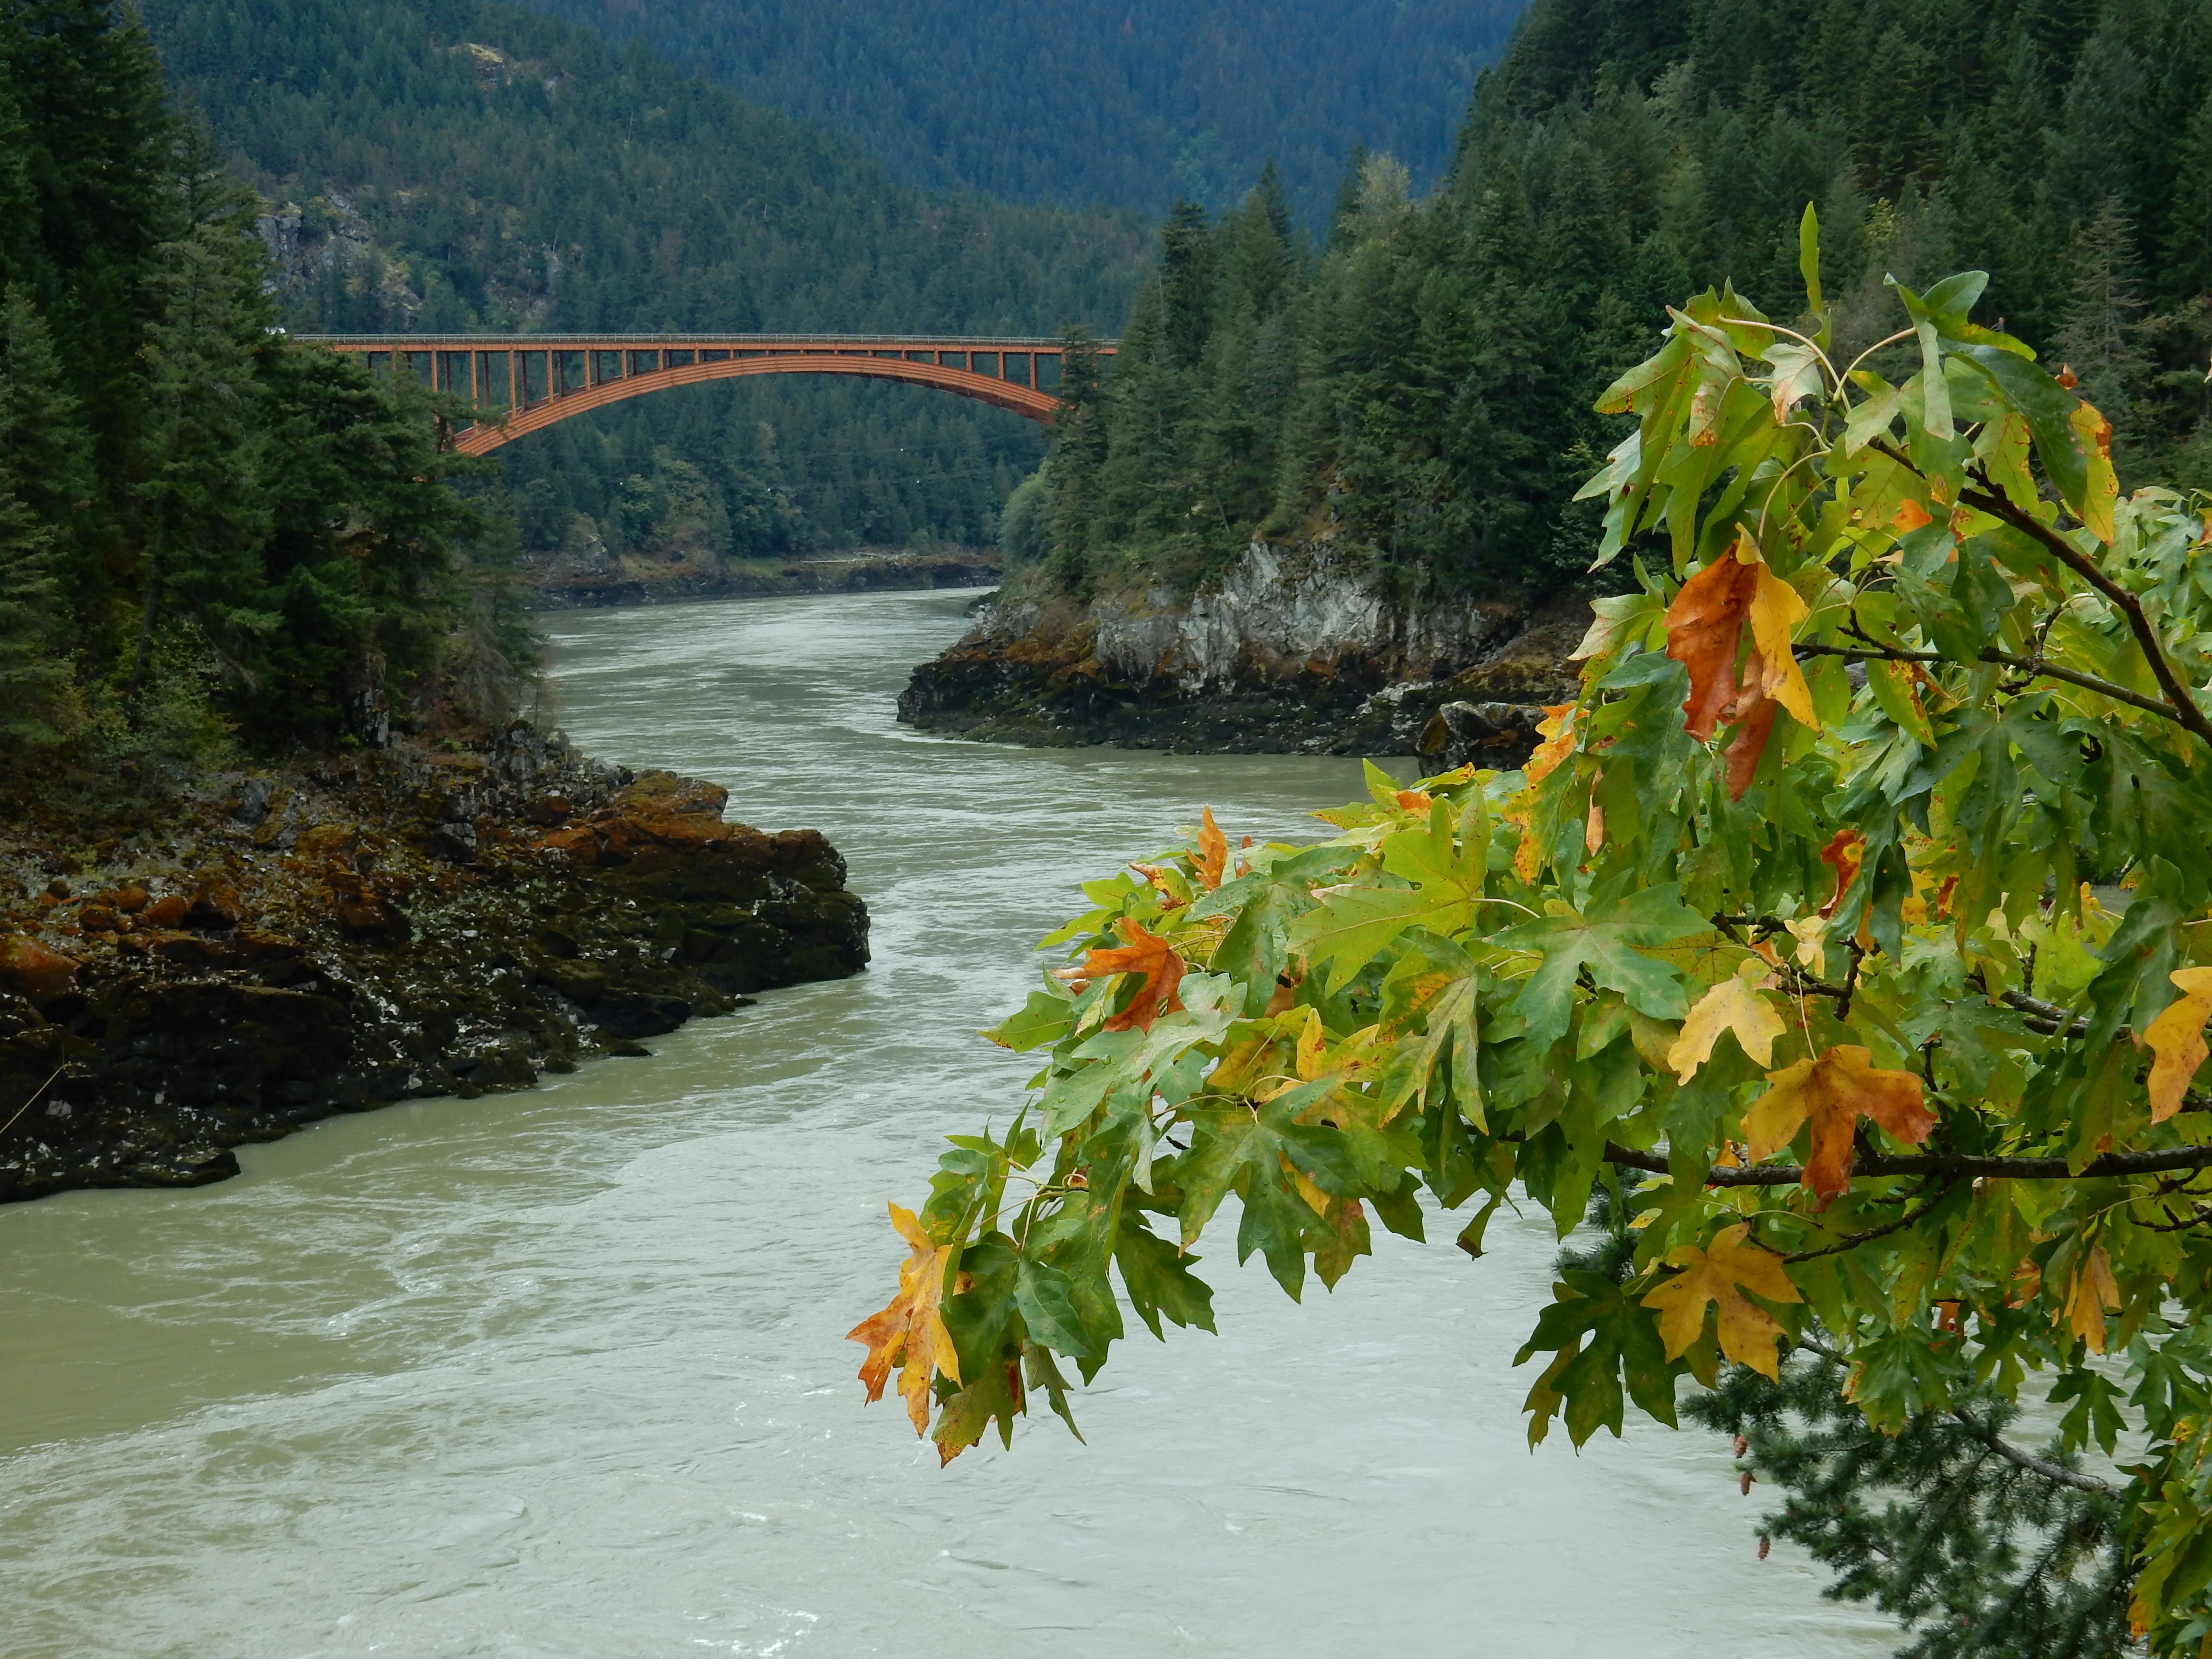
landscape, tree, water, nature, bridge, leaf, flower, lake, river, green, flow, autumn, season, canada, fraser river, british colombia, panoramic view from the alexandra bridge, highway 97